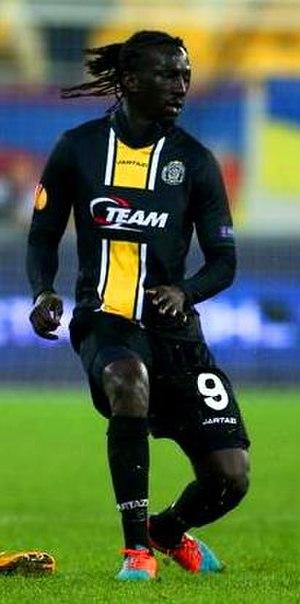
Mbaye Leye, né le 1ᵉʳ décembre 1982 à Birkelane, est un ancien joueur de football, il est consultant de football à la RTBF et sur RTL-Sport